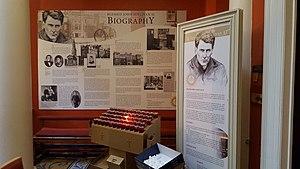
Cette liste de saints concerne les saints, bienheureux, et vénérables reconnus comme tels par l'Église catholique, ayant vécu au XXᵉ siècle. Sur cette période, l'Église a donné comme modèles évangéliques 152 saints et 2 038 bienheureux.
Le bienheureux John Sullivan, né le 8 mai 1861 à Dublin et y décédé le 19 février 1933, était un prêtre jésuite irlandais. Converti du protestantisme au catholicisme, son attention particulière pour les malades, tout en étant enseignant au collège de Clongowes Wood lui acquiert une réputation de sainteté. Déclaré 'bienheureux' le 13 mai 2017 il est liturgiquement commémoré le 19 février.